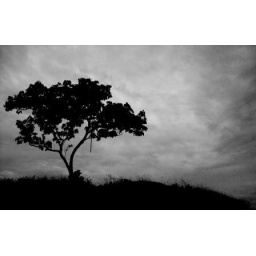
black and white photo of tree in culion palawan